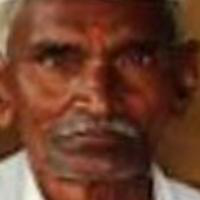
Age group: age 66-80